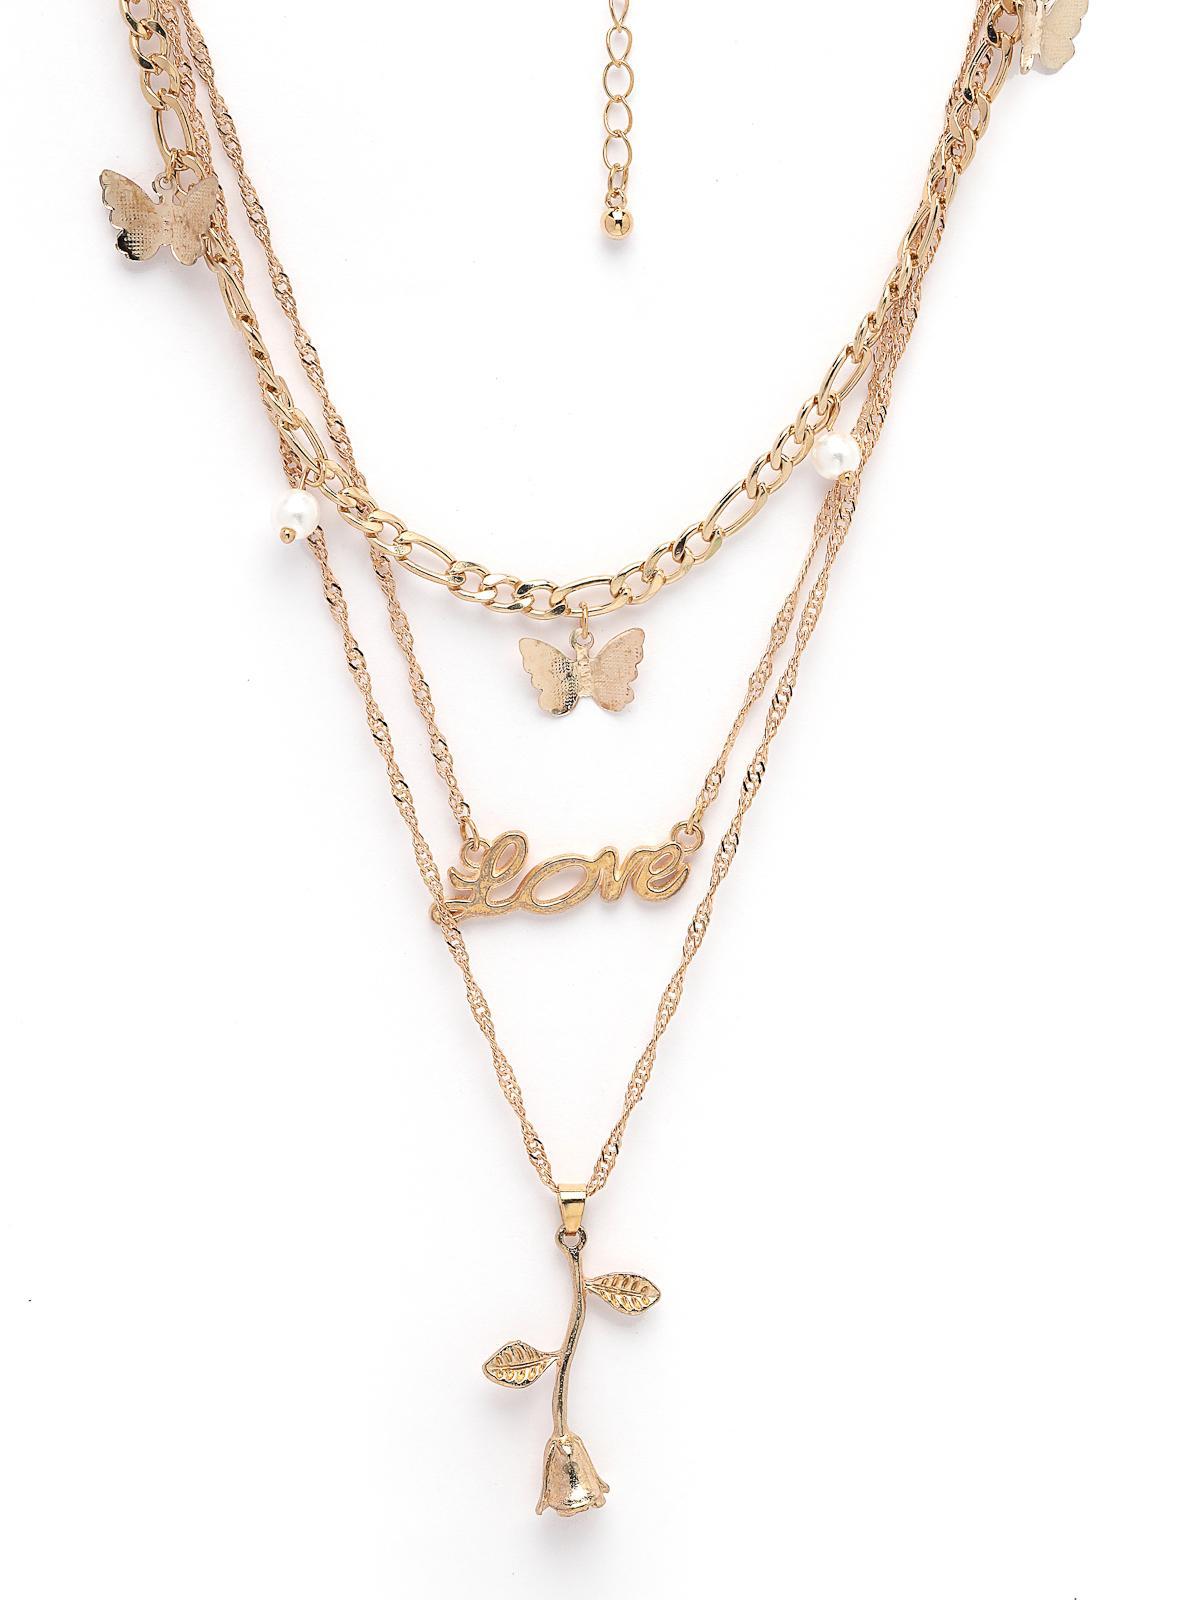
Scintillare by Sukkhi Eye Catchy Gold Plated Triple Layered Pendant Necklace for Women & Girls |Birthday Gift for Girls And Women Anniversary Gift for Wife| Gifts Collection|N106763
Type: Necklaces & Pendants
Brand: Scintillare by Sukkhi
Price: Rs. 284
 Elevate your style with Scintillare by Sukkhi's Eye-Catchy Gold Plated Triple Layered Pendant Necklace for Women & Girls. This exquisite piece, a perfect birthday or anniversary gift, features a captivating triple-layered design with a touch of glamour. The eye-catching gold-plated necklace enhances your beauty and adds a stylish flair to any outfit. Make a statement and celebrate special occasions with this stunning piece from Scintillare by Sukkhi's Gifts Collection.Disclaimer:There may be slight variation in shade and colour due to photographic effects and monitor settings
Included: 1 Necklace